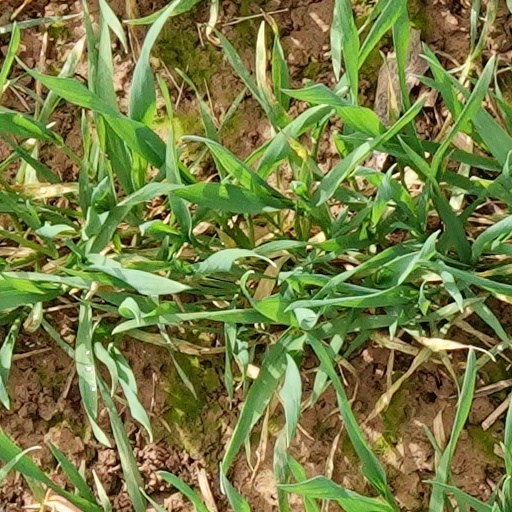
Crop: wheat